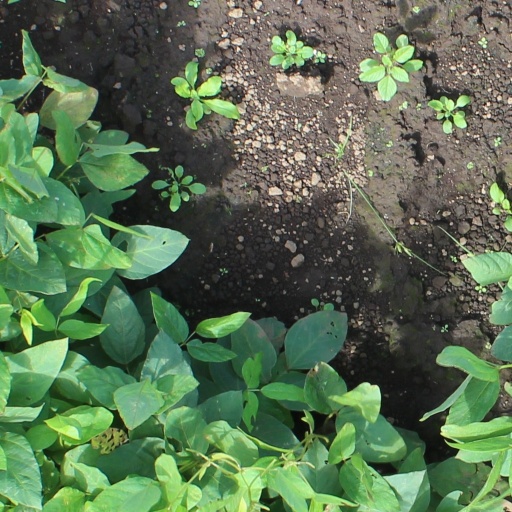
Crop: soybean